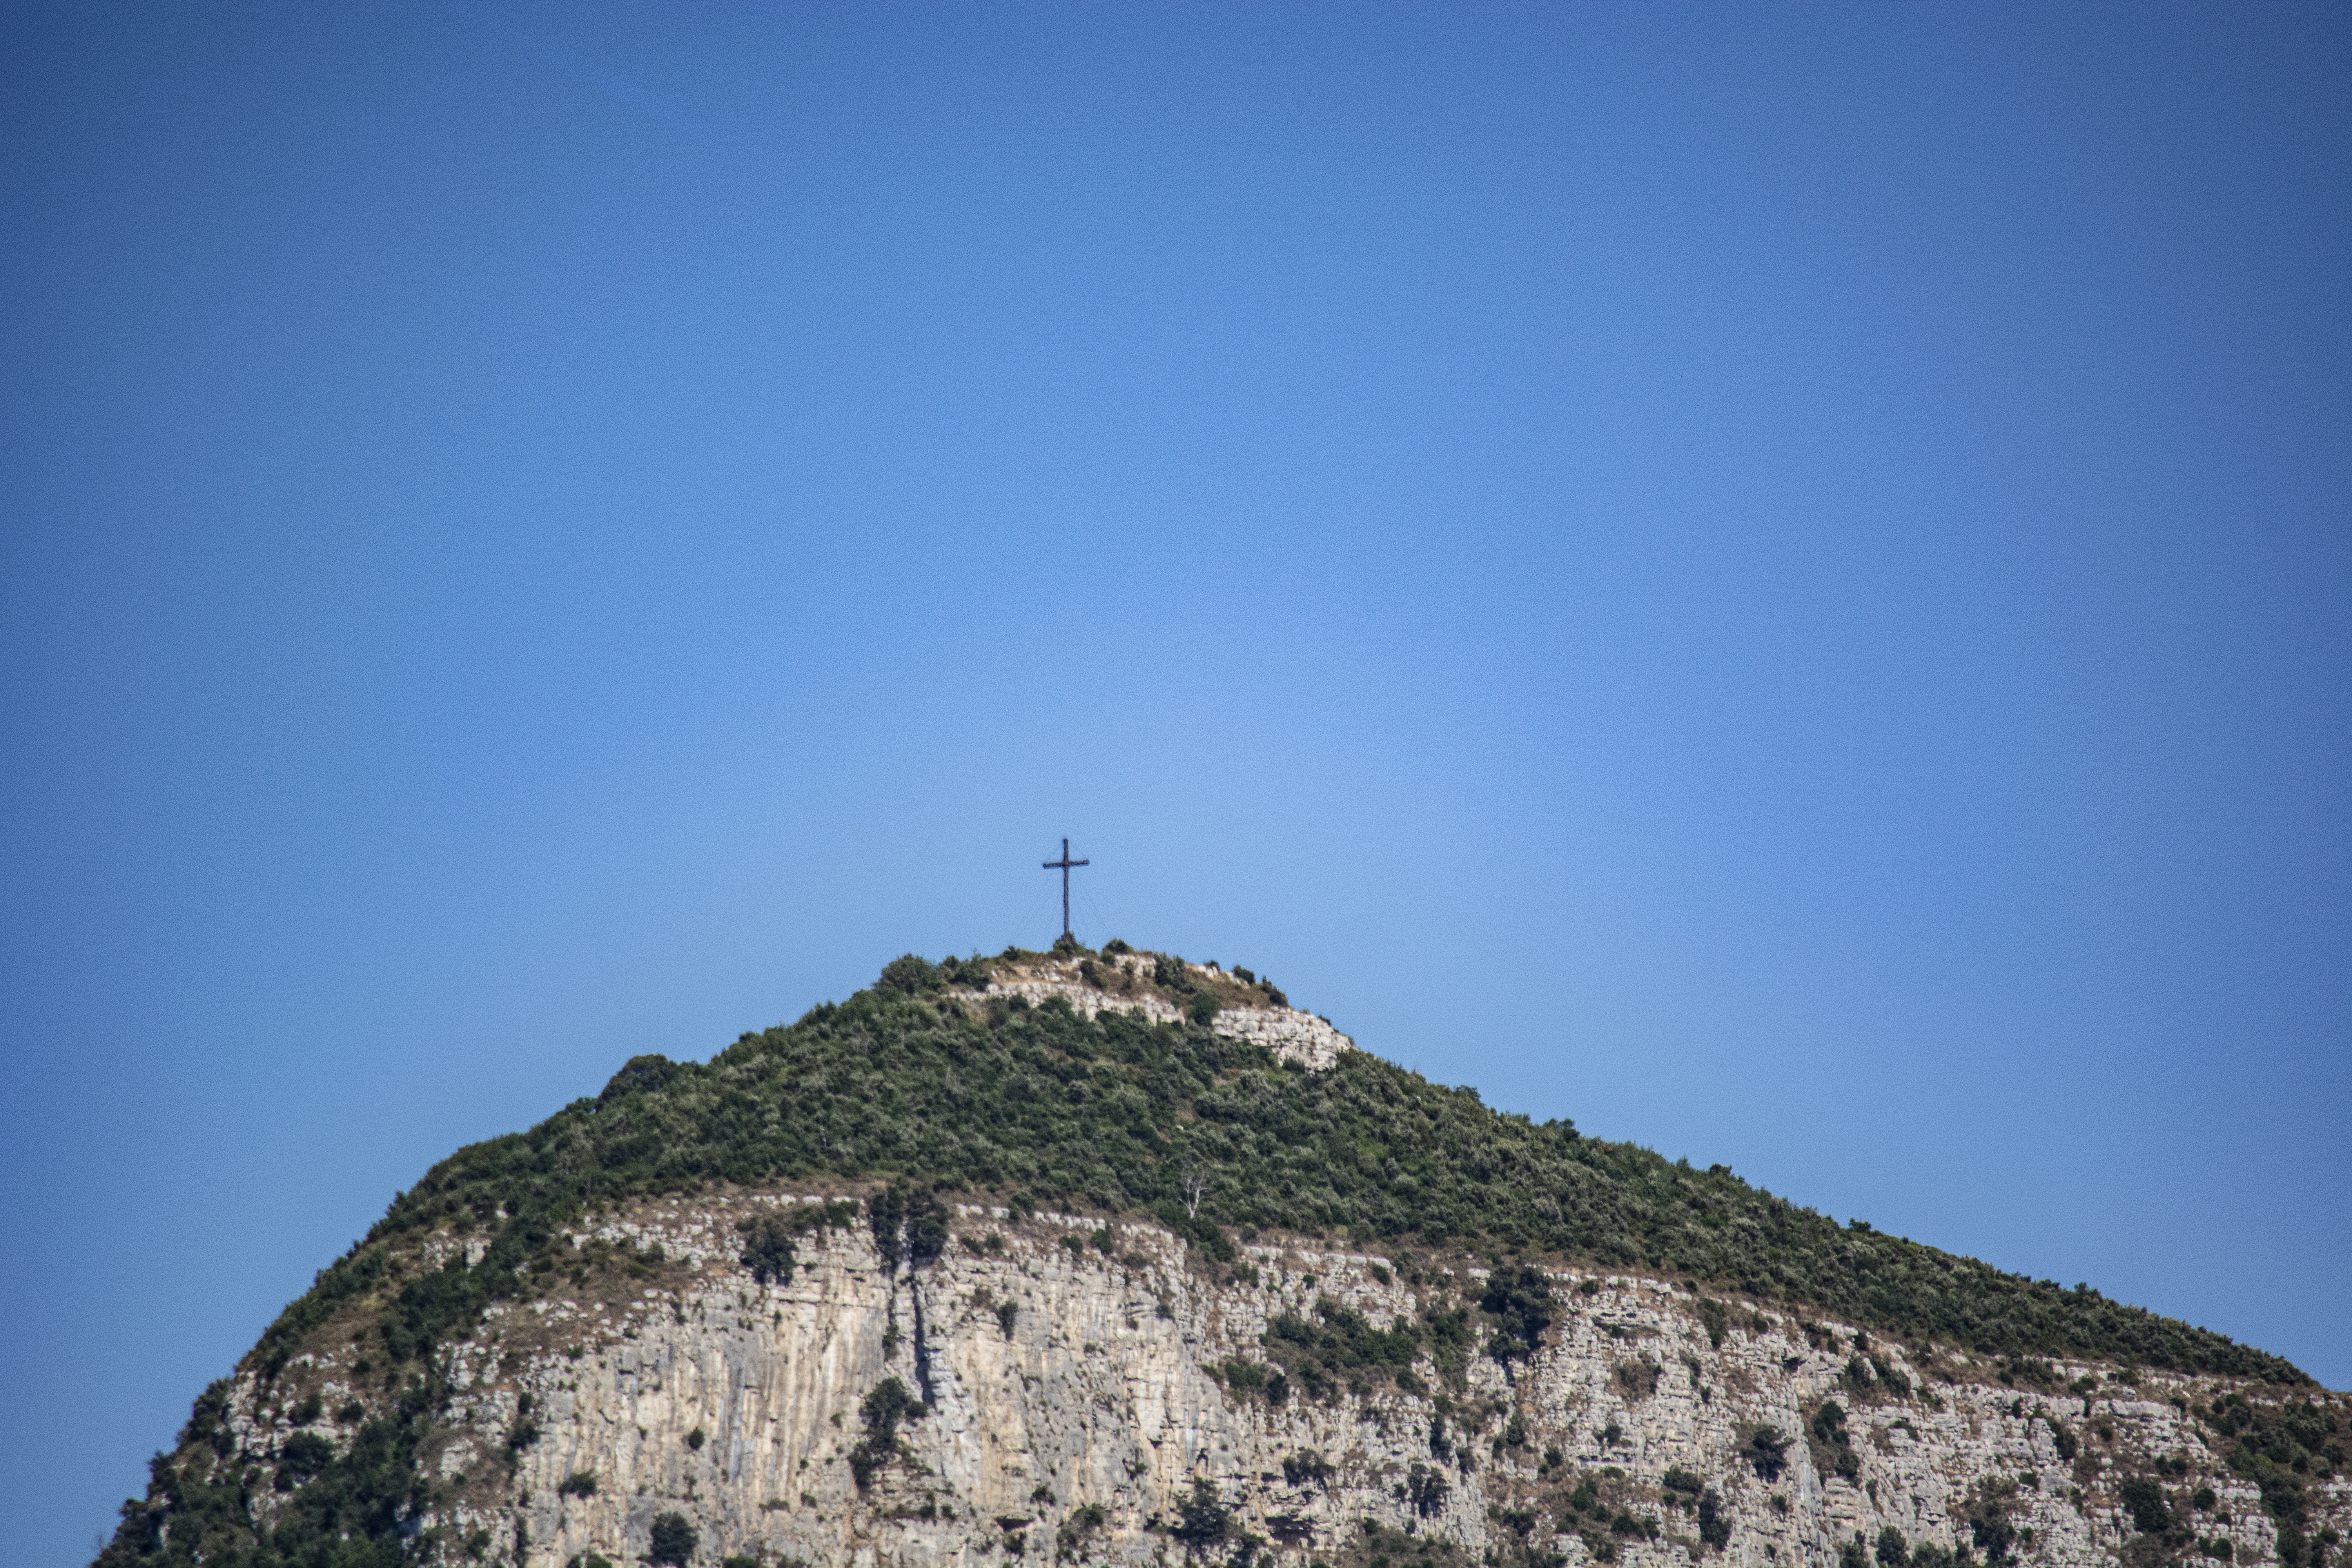
sorrento, italy, summer, coast, sea, vacation, cross, sky, mountain, azure, slope, plant, horizon, tree, landscape, hill, massif, plateau, monument, mountain range, city, summit, ridge, rock, bedrock, ancient history, soil, symbol, historic site, outcrop, cloud, escarpment, ar te